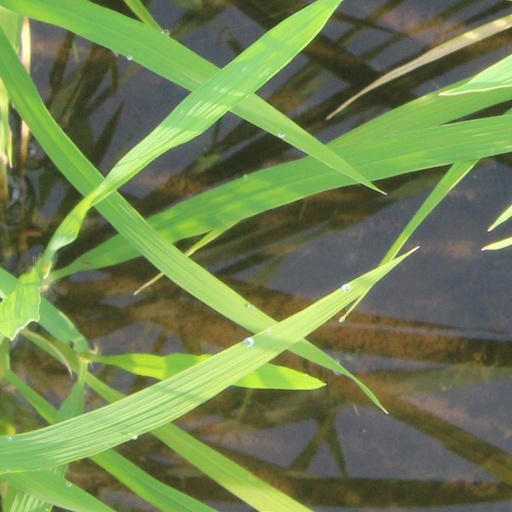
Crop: rice